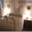
Label: bed